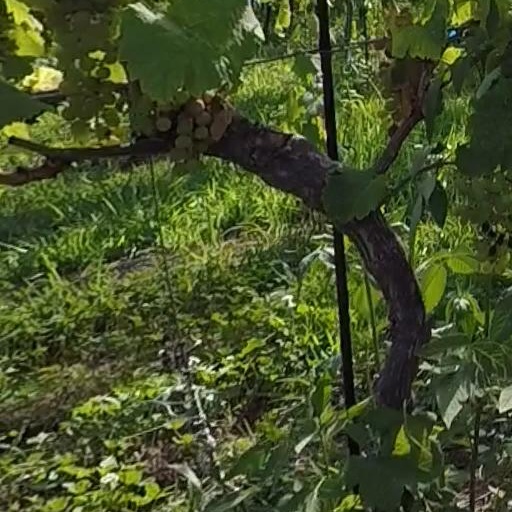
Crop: grape